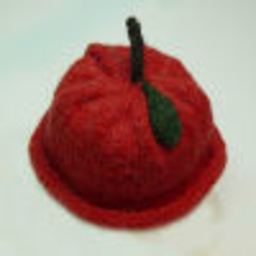
Label: Apple